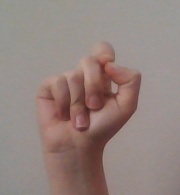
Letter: fa